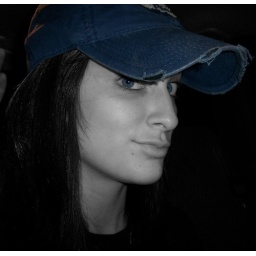
in the blue hat :)